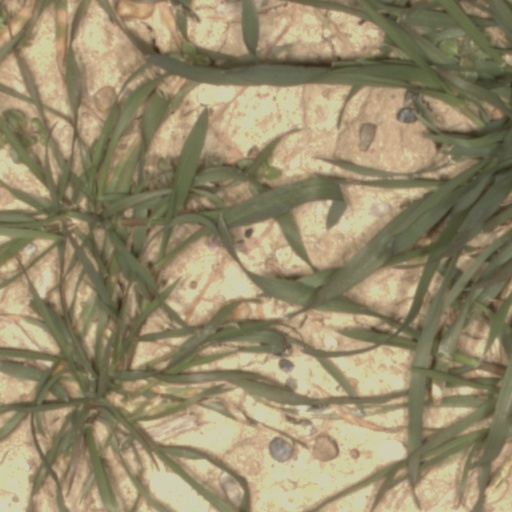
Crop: wheat